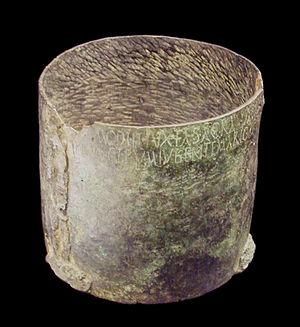
Le muid, du latin modius, « la mesure [principale] » est une ancienne mesure de capacité pour les grains et autres matières sèches et également pour les liquides. Au XVIIIᵉ siècle, il est parfois écrit mui ou muy et, concernant les matières sèches, il ne désigne pas un récipient d'une taille particulière mais est un ratio d'autres mesures comme le setier, la mine, le minot, le boisseau… Ce ratio varie selon les régions et la nature des marchandises à mesurer.
L’Amastrianum était une place publique de la cité de Constantinople, aujourd’hui Istanbul. Important marché aux chevaux, utilisée également pour les mutilations publiques et les exécutions, elle disparut complètement après la chute de l’Empire byzantin.
Lucius Appuleius Saturninus est un homme politique romain appartenant au "parti" des populares, ayant vécu à la fin du IIᵉ siècle av. J.-C.. Lucius Appuleius Saturninus, auquel il convient d'adjoindre Caius Servilius Glaucia, se situe dans la lignée des Gracques, il est un de leurs successeurs, et, après une période de réaction qui succéda à leurs morts, il s'attacha à restaurer leur œuvre législative. La datation précise de certaines des lois de Saturninus fait encore l'objet de débats. Est ici en cause le fait qu'il accomplit son œuvre législative alors qu'il était tribun, charge qu'il assuma à deux reprises, en 103 et en 100 av. J.-C. Les événements politiques de cette fin de IIᵉ siècle allaient conduire à une alliance avec Caius Marius, qui prit appui sur lui et sur Glaucia pour s'imposer au consulat plusieurs années successives.
Les noms des plus petites mesures de longueur de l'antiquité romaine correspondent à des parties du corps humain. Beaucoup d'entre elles ont un équivalent grec, par exemple le degré, correspond au pas simple des grecs, et le pas correspond au pas double des grecs.